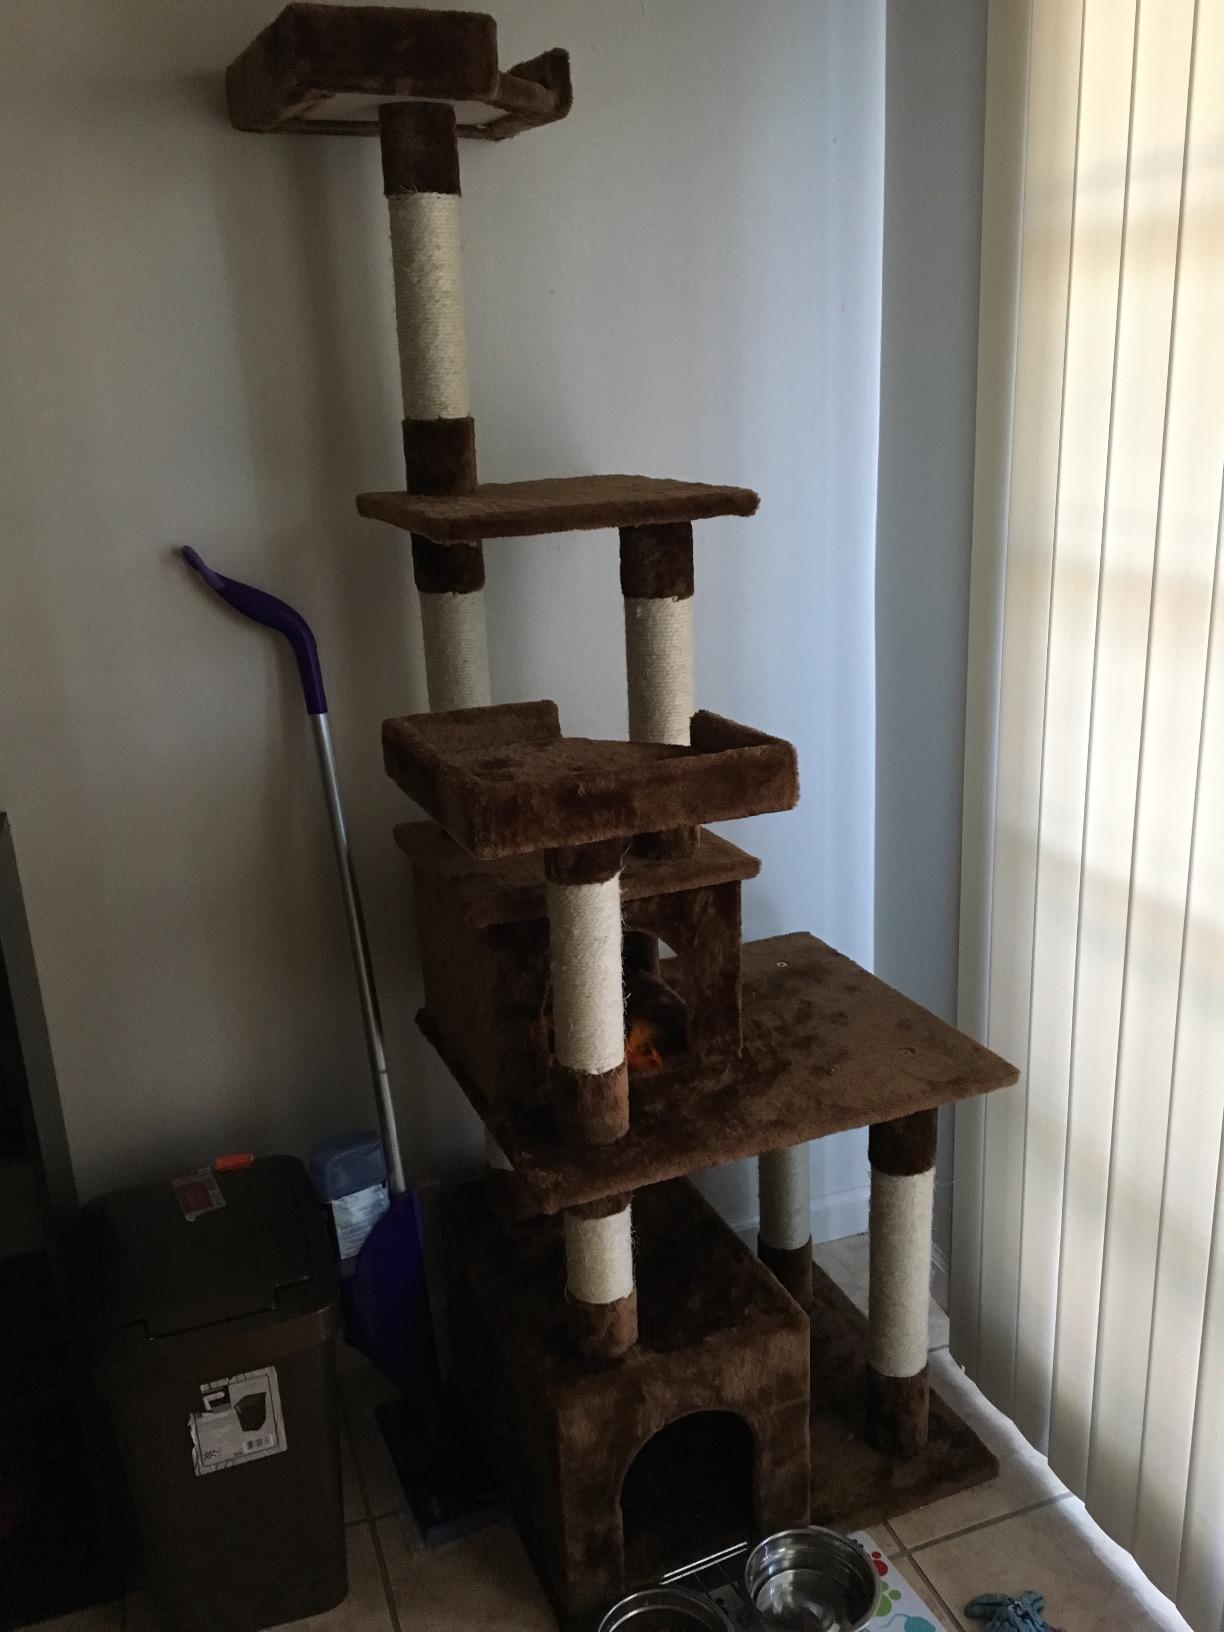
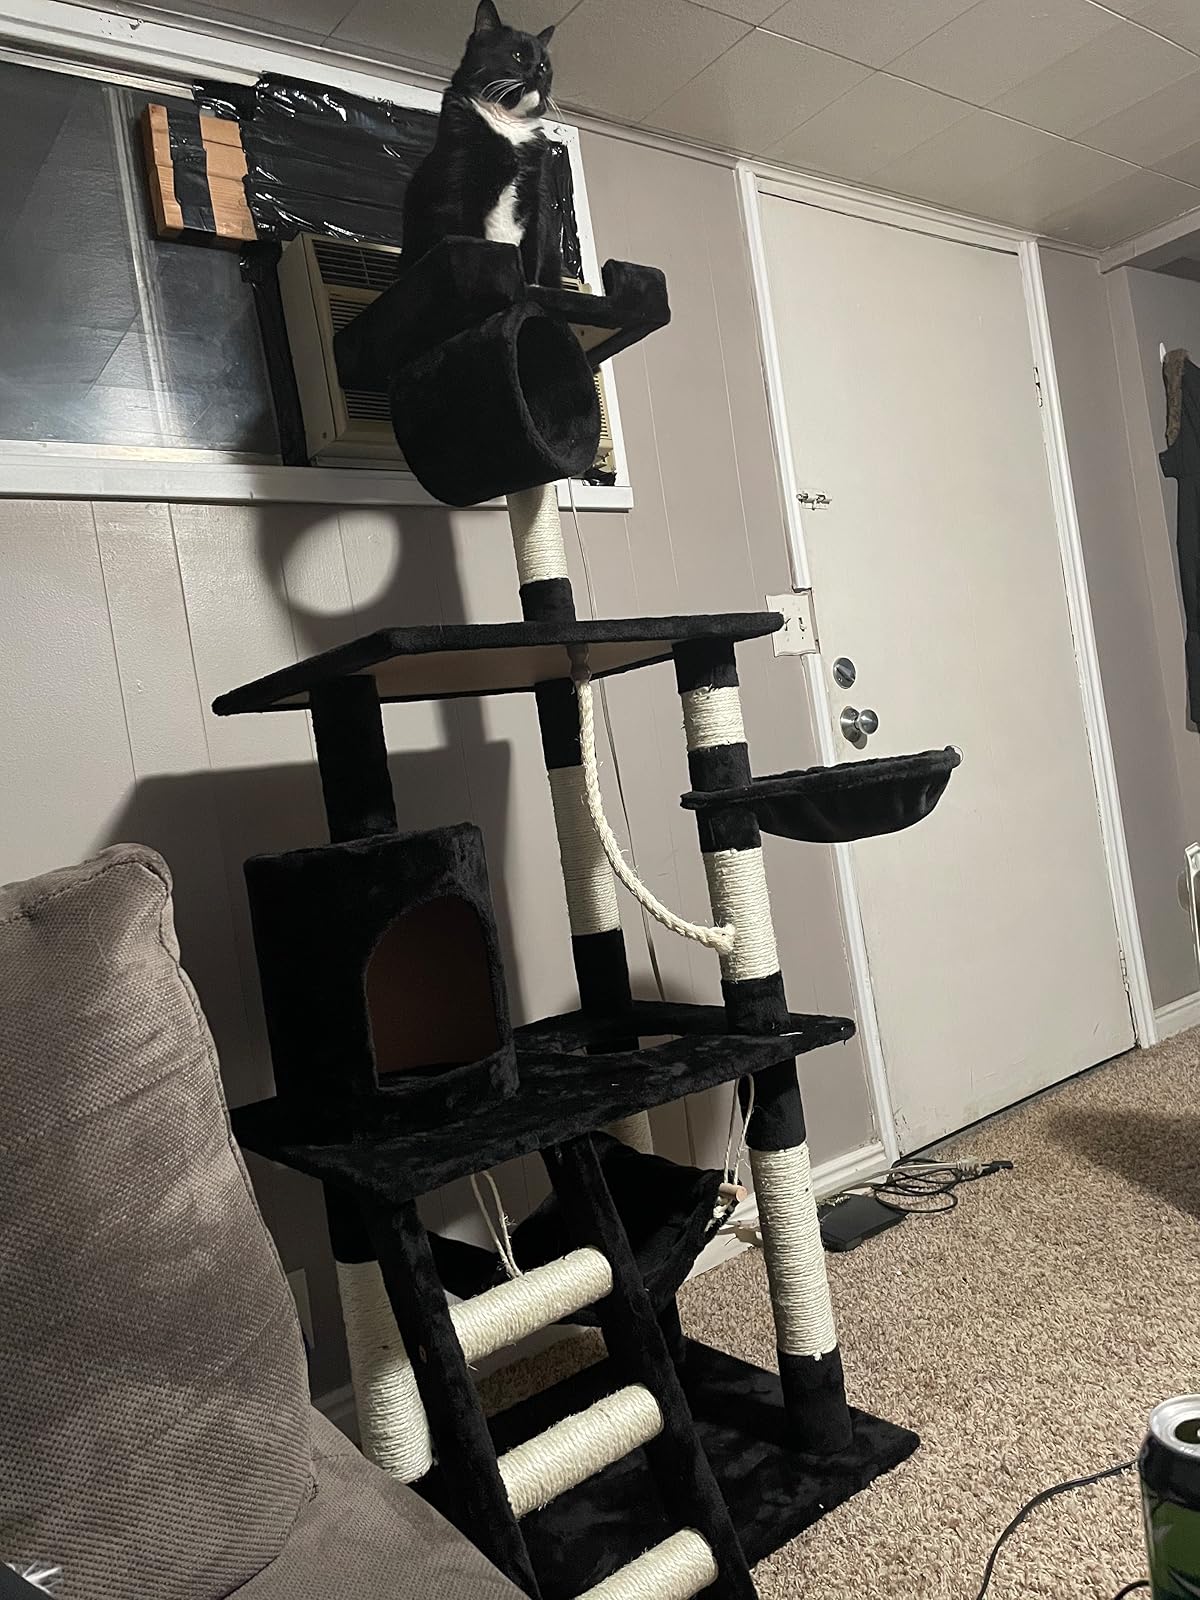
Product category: items_cat tree
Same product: no